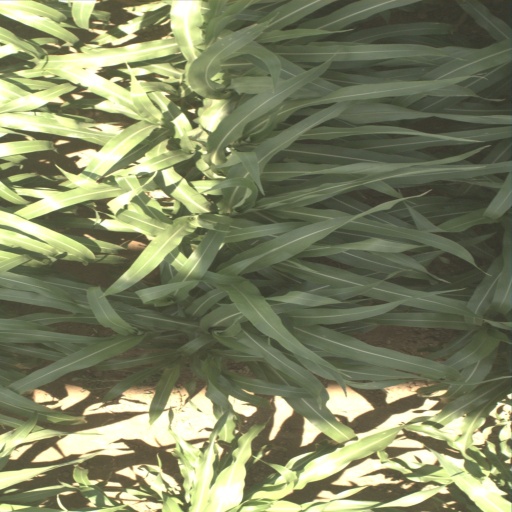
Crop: sorghum